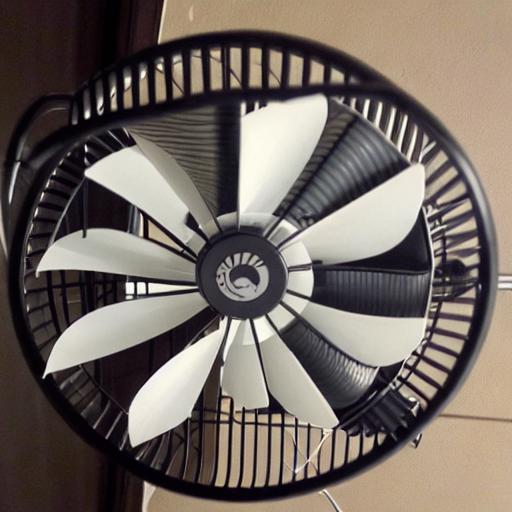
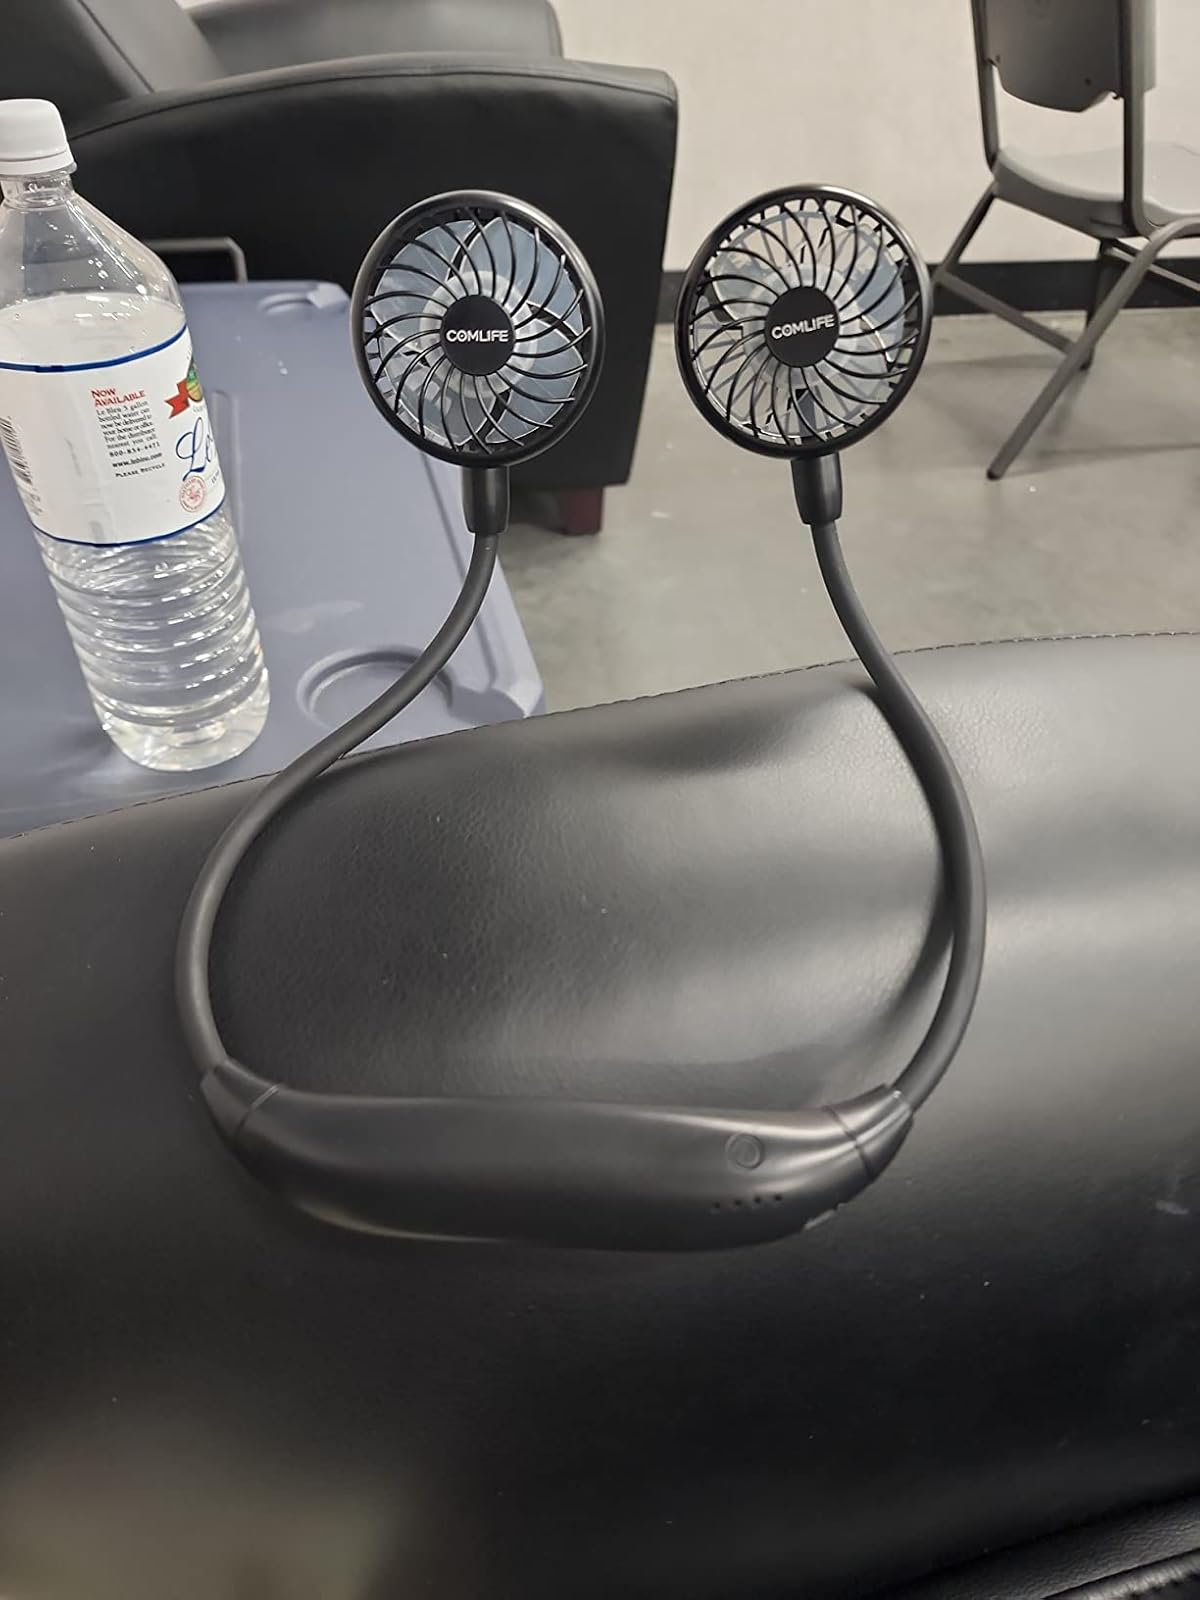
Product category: fan
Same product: no